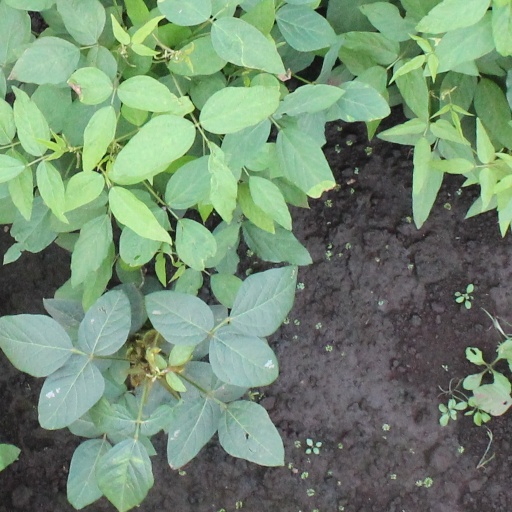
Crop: soybean